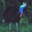
Label: bird